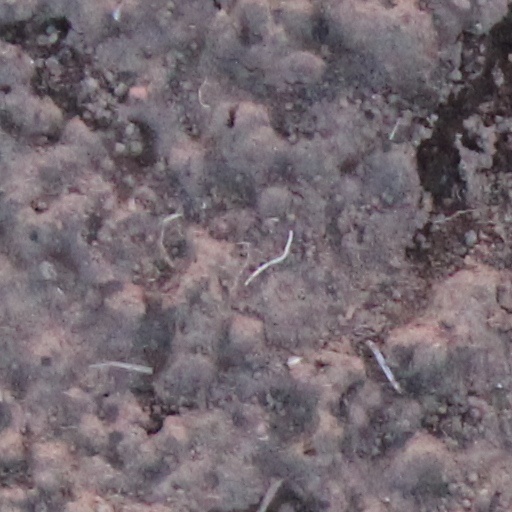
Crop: wheat